Puppet Theatre Barge

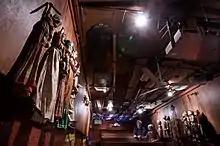
Barge interior

Gren Middleton and Juliet Rogers formed Movingstage Marionette Company in 1979. After a couple of years touring marionette shows, Middleton and Rogers bought an old 80 ft Thames lighter of riveted iron construction, built in the 1930s and converted it into a double-bridge string marionette theatre.